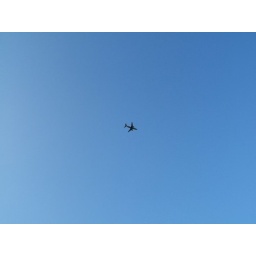
Looking up! Cloudless blue sky above the newly reopened Oval.